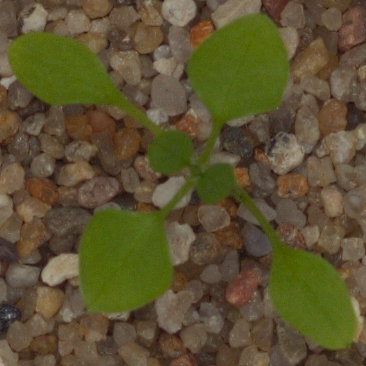
Label: common_chickweed